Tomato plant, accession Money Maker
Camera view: horizontal (90 deg, fisheye); turntable rotation: 60 degrees
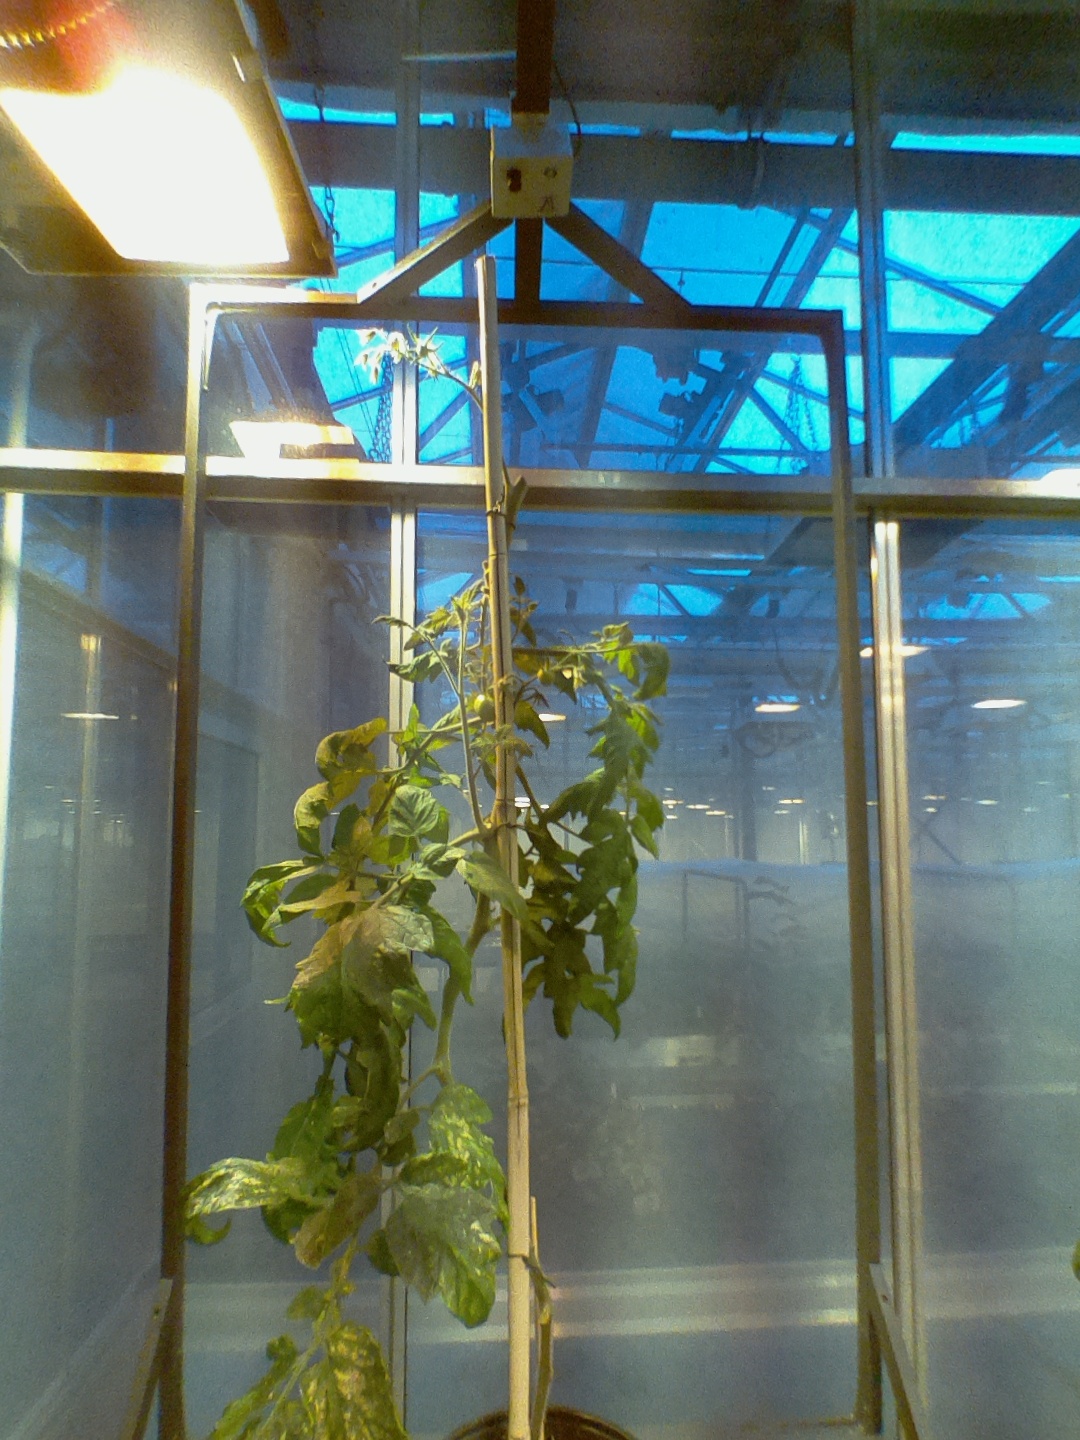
BBCH growth stage 73: 30%-40% of final fruit size